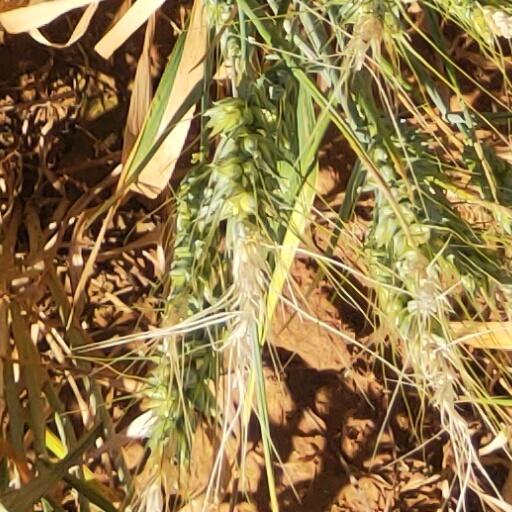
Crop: wheat